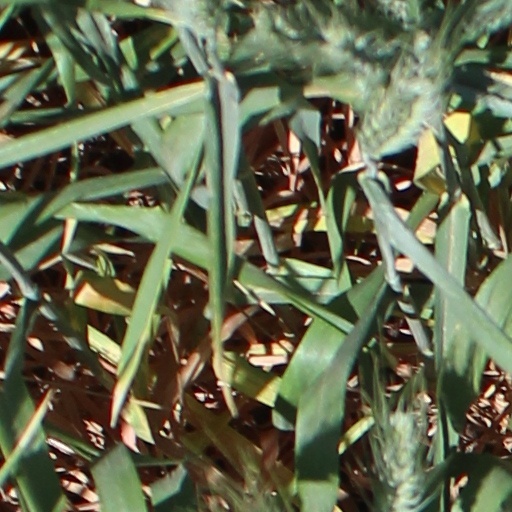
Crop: wheat